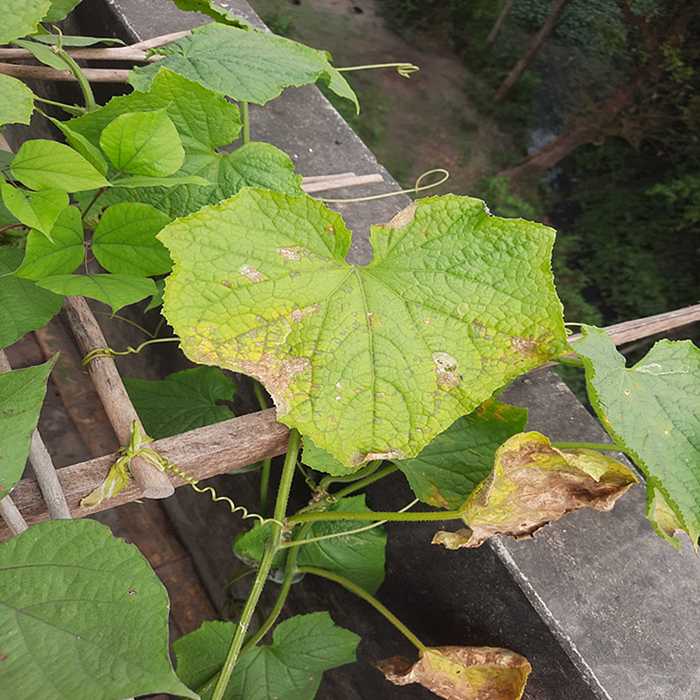
Plant: Cucumber
Label: Anthracnose lesions